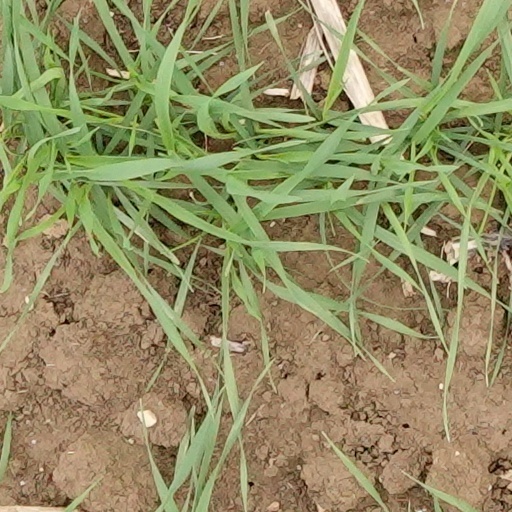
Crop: wheat